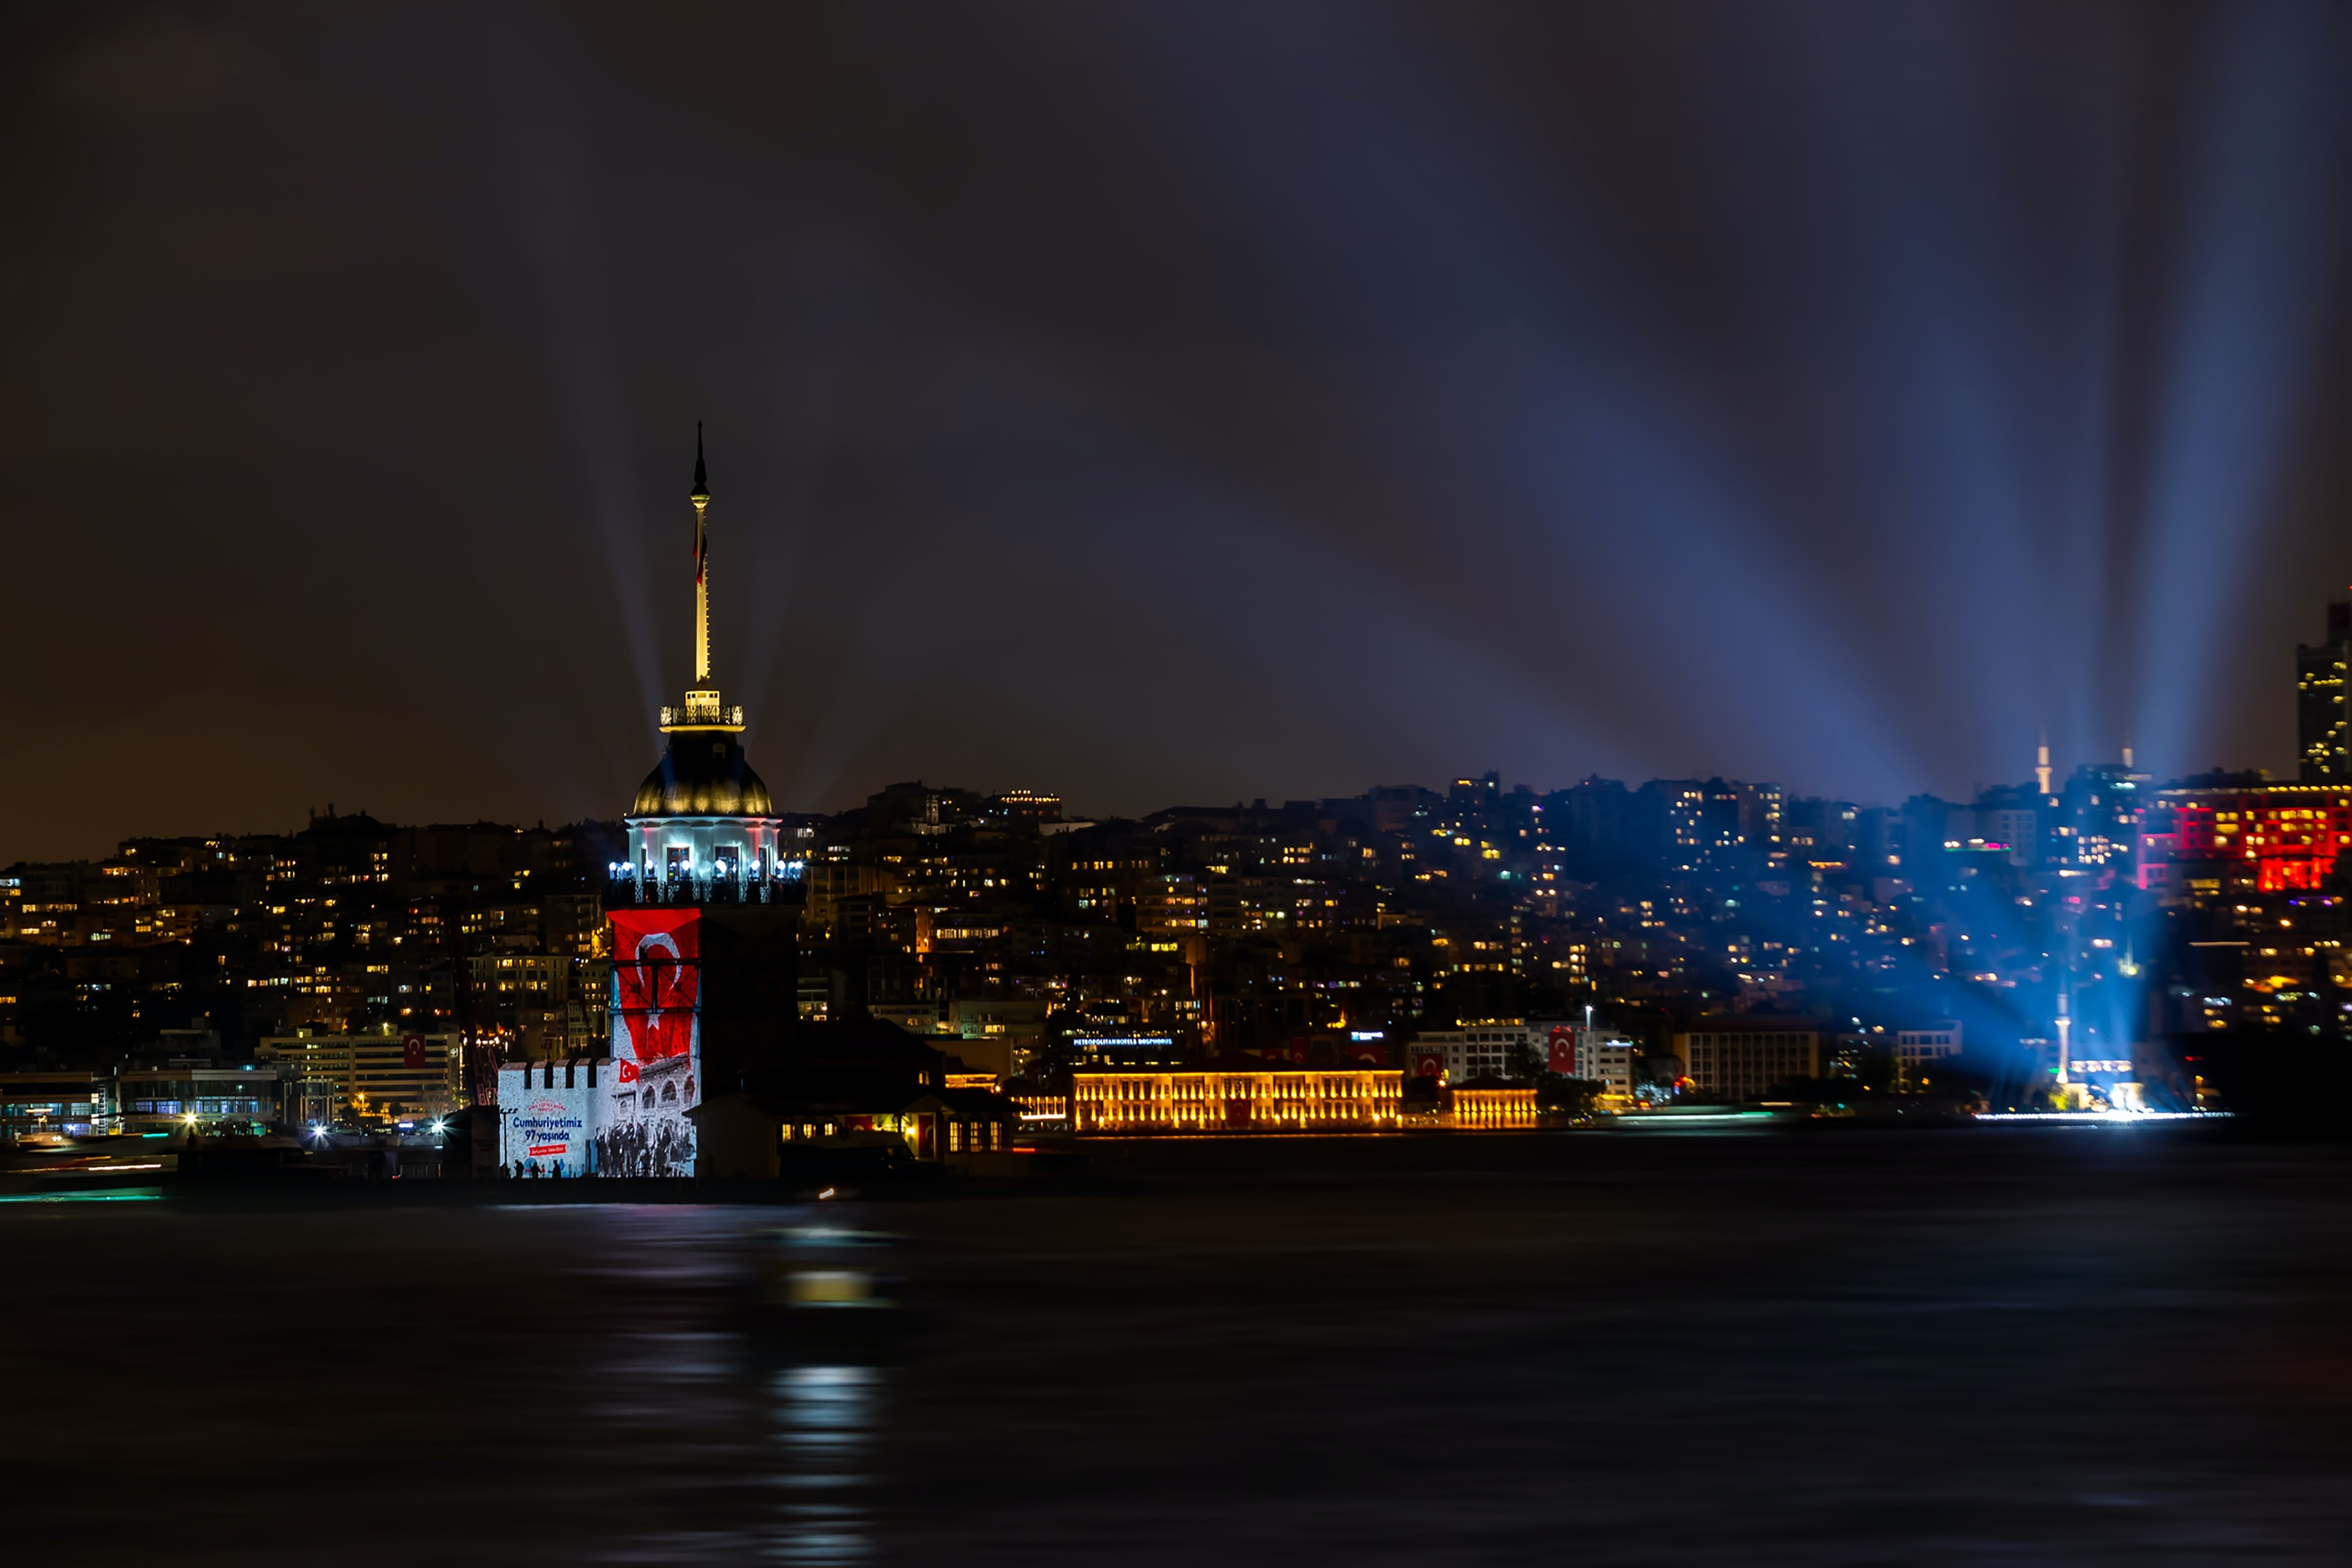
natural, water, sky, building, skyscraper, tower, tower block, body of water, electricity, horizon, cityscape, city, lake, dusk, midnight, cloud, darkness, human settlement, reflection, metropolis, bridge, evening, event, art, downtown, night, spire, electric blue, tourist attraction, skyline, light fixture, winter, sea, channel, mixed use, river